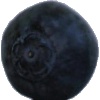
Label: blueberry